Antonia Laucher

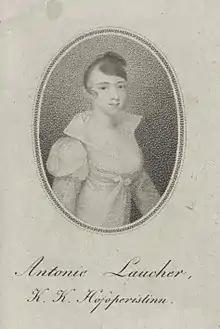
Laucher, before 1808

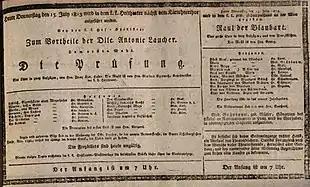
Laucher's upcoming performance in Gyrowetz's "Die Prüfung", announced 15 July 1813

Antonia Juliana Laucher (20 June 1786 – 22 August 1871) was a German soprano. She was born in Dillingen an der Donau, and lived most of her life in Vienna.